Luisa Etxenike

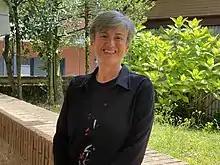
Etxenike in 2022

Luisa Etxenike (born 10 July 1957, San Sebastián, Spain) is an author from the Basque Country. She is a recipient of the "Premio Euskadi de Literatura" and the "Medalla al Mérito Ciudadano".